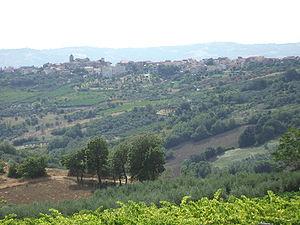
Scerni est une commune italienne de la province de Chieti dans la région Abruzzes en Italie.